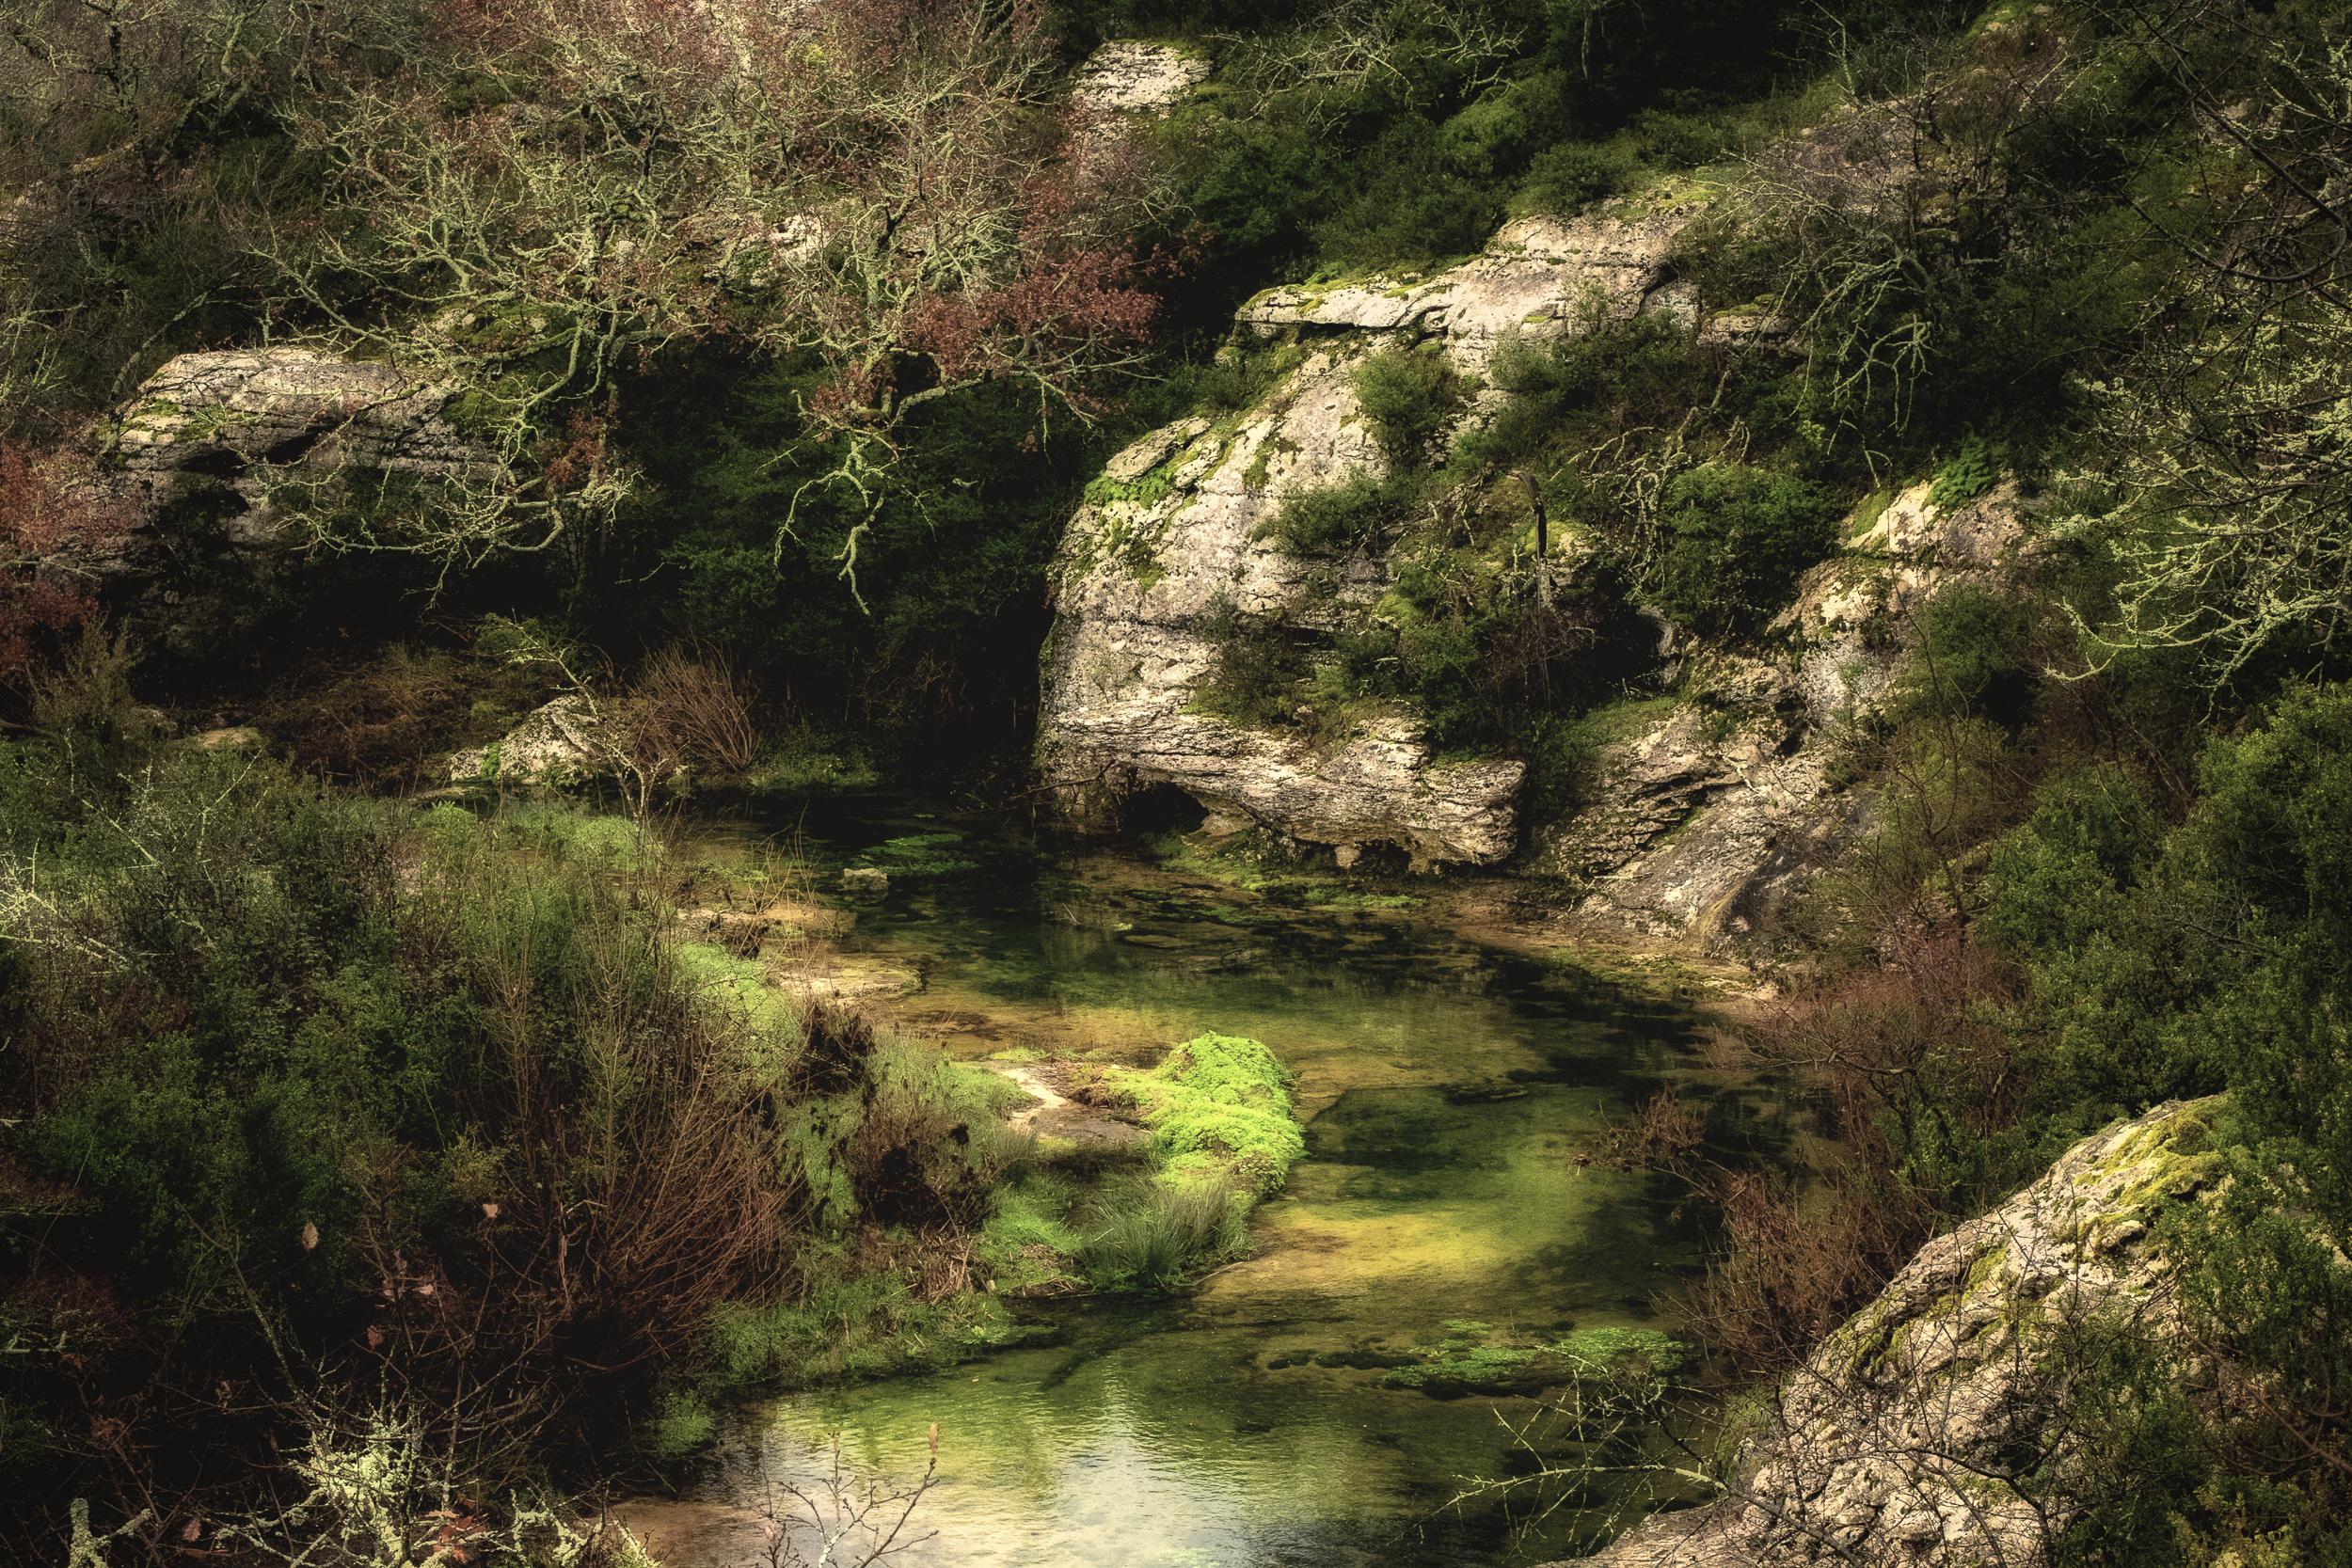
landscape, tree, nature, forest, rock, wilderness, river, valley, france, europe, stream, green, jungle, rapid, nikon, 2016, paysage, vegetation, rainforest, ravine, nikkor, woodland, labeaume, garrigue, habitat, water feature, ecosystem, curuyann, rgion, typique, 07, d750nikon, ardeche, riviere, wadi, natural environment